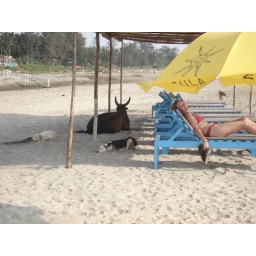
Kristy and her furry friends ... and people think animals have a tough life in India!